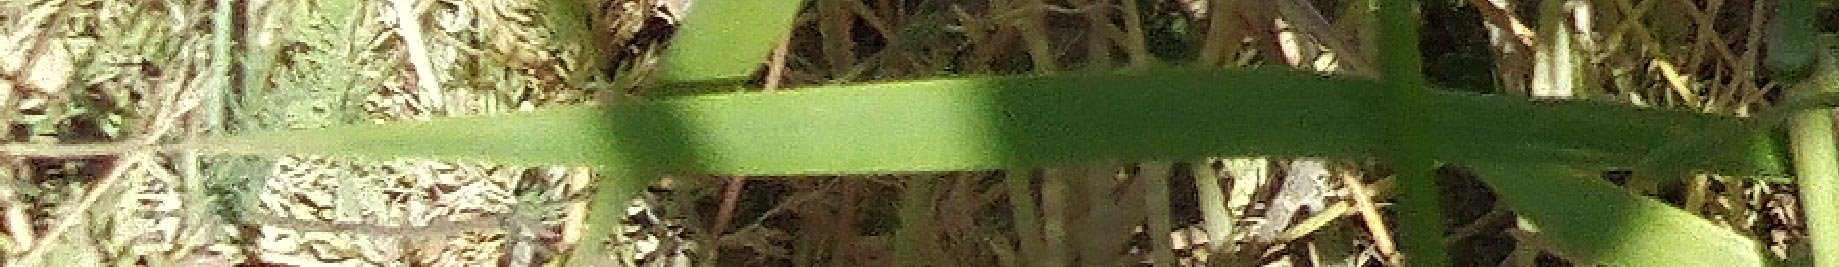
Label: Wheat___Healthy